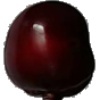
Label: Cherry 1